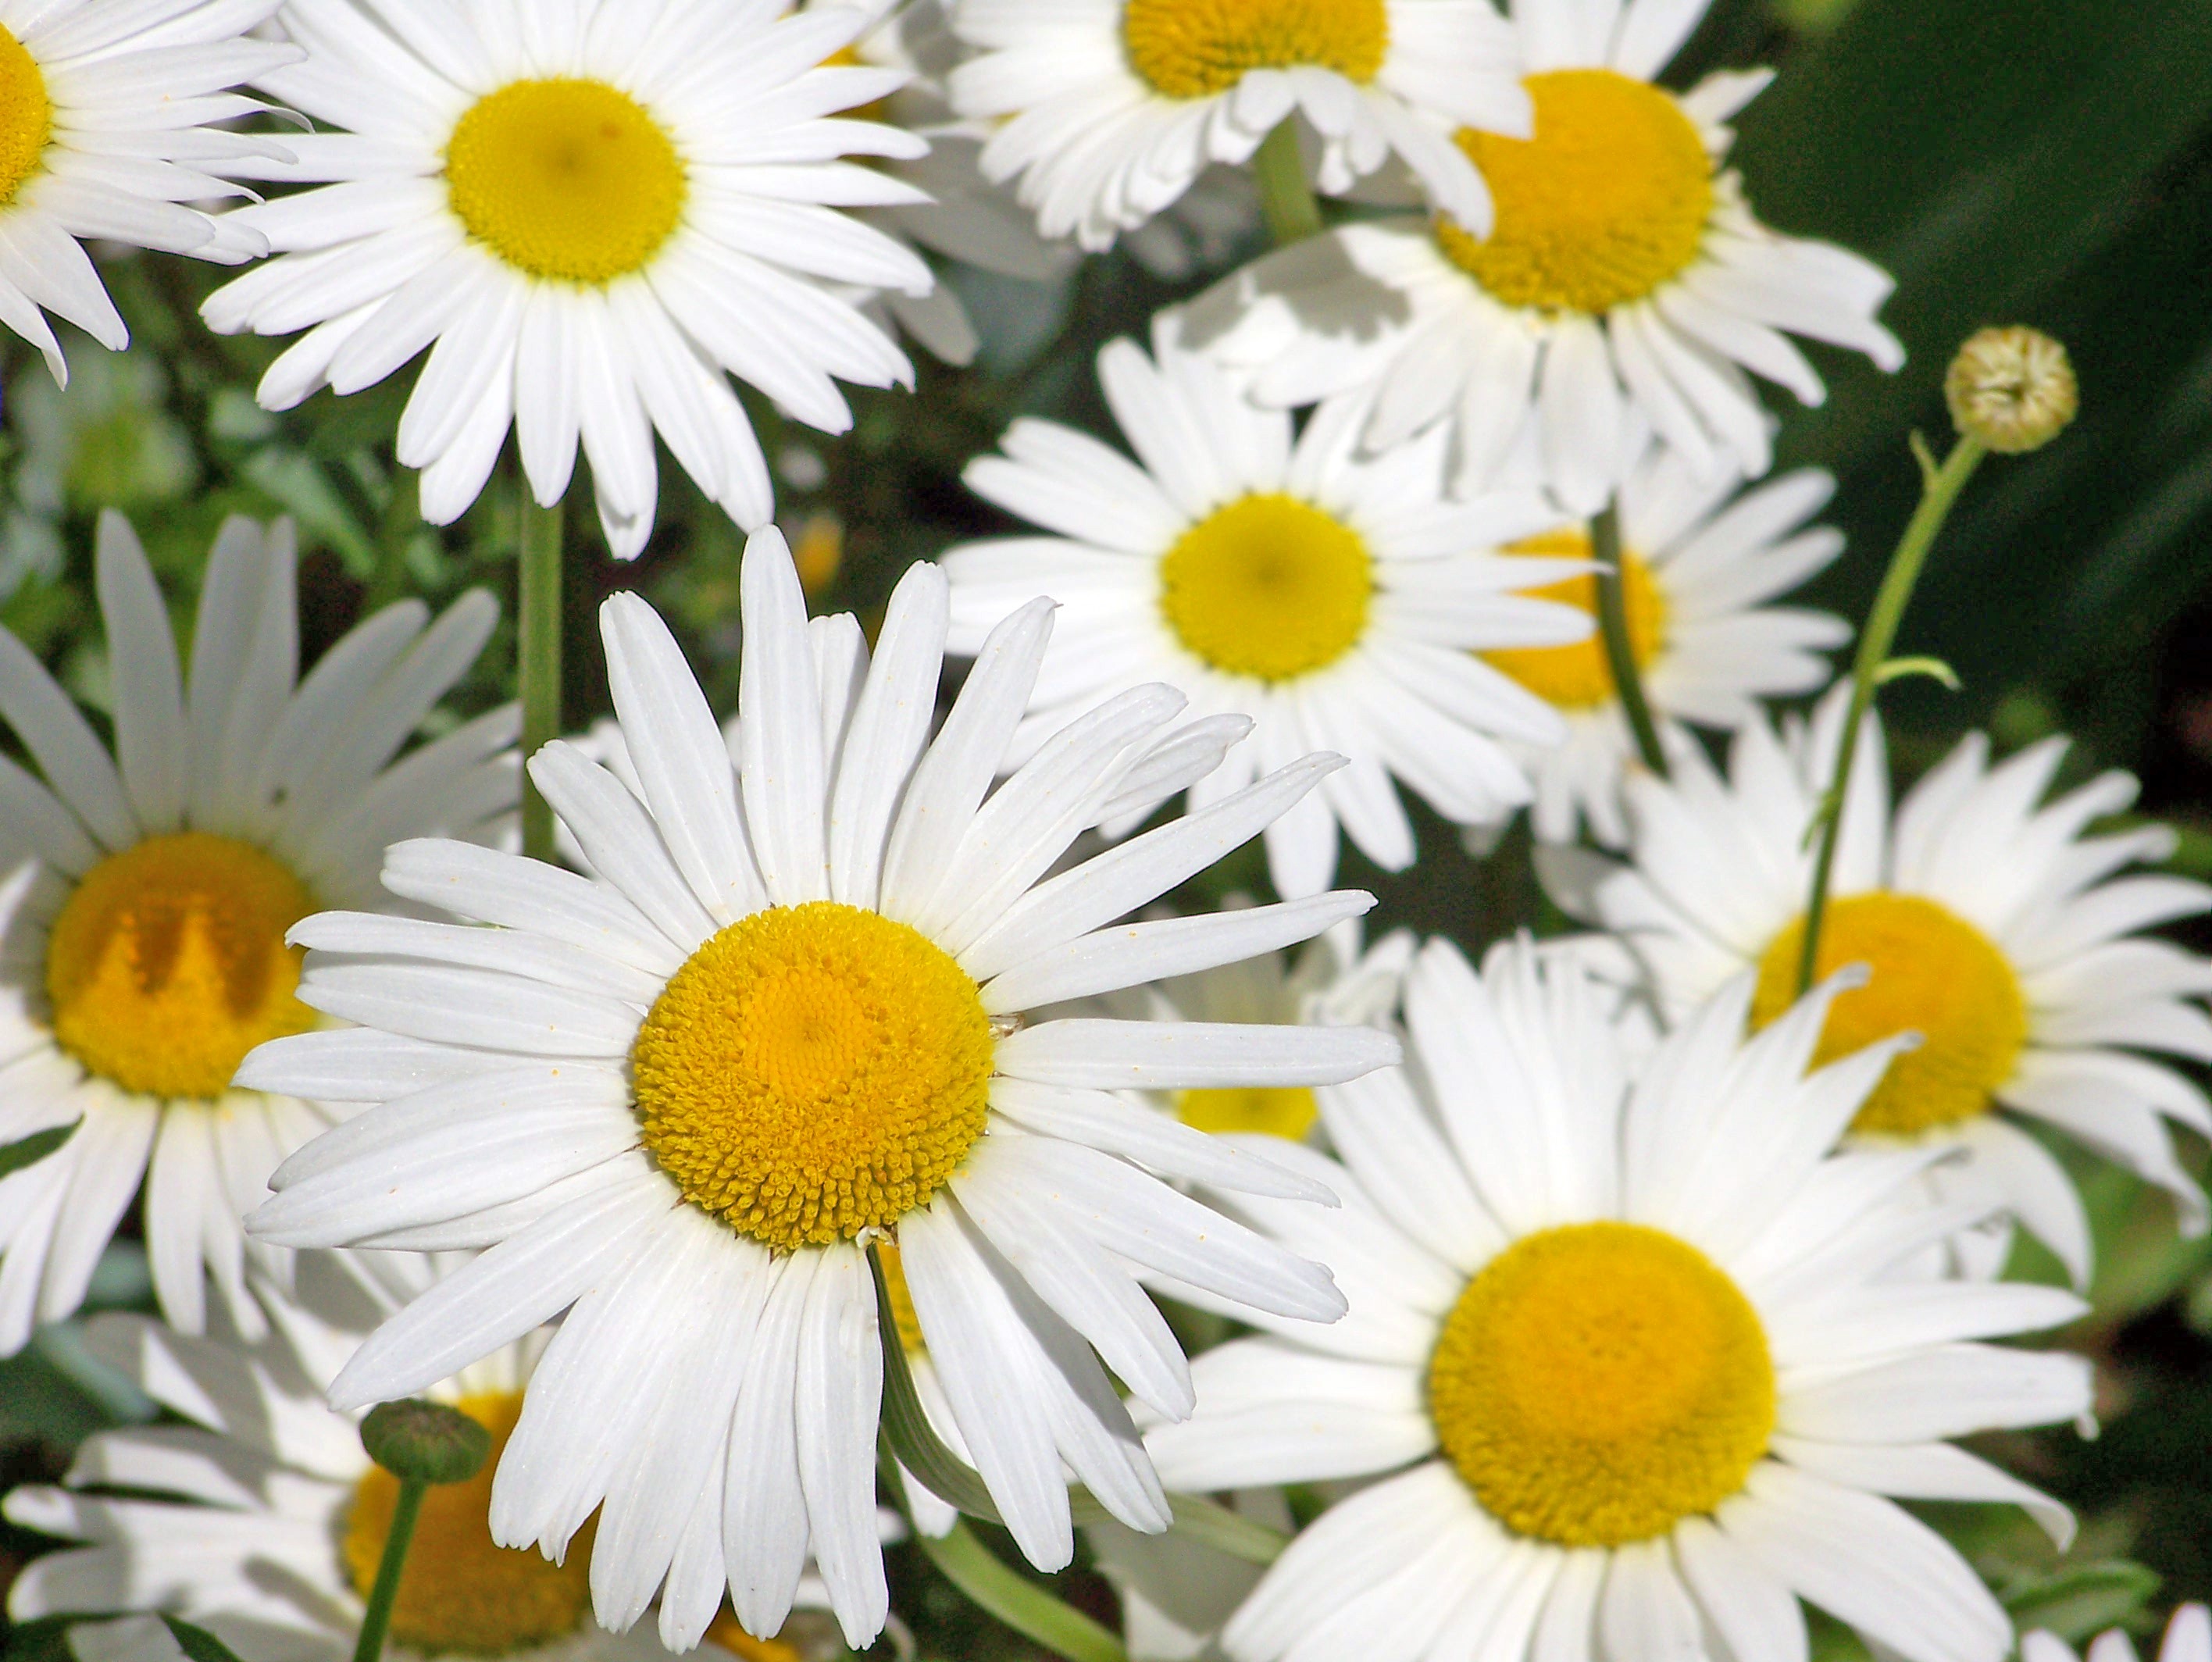
plant, white, sunlight, flower, petal, floral, daisy, green, herb, blooming, yellow, flora, plants, wildflower, flowers, cheerful, leaves, sunny, background, petals, decorative, bright, blossoms, daisies, fleurs, day, centre, gardens, ornamental, blooms, flowering, flowering plant, daisy family, oxeye daisy, annual plant, land plant, chamaemelum nobile, marguerite daisy, tanacetum parthenium, chrysanths